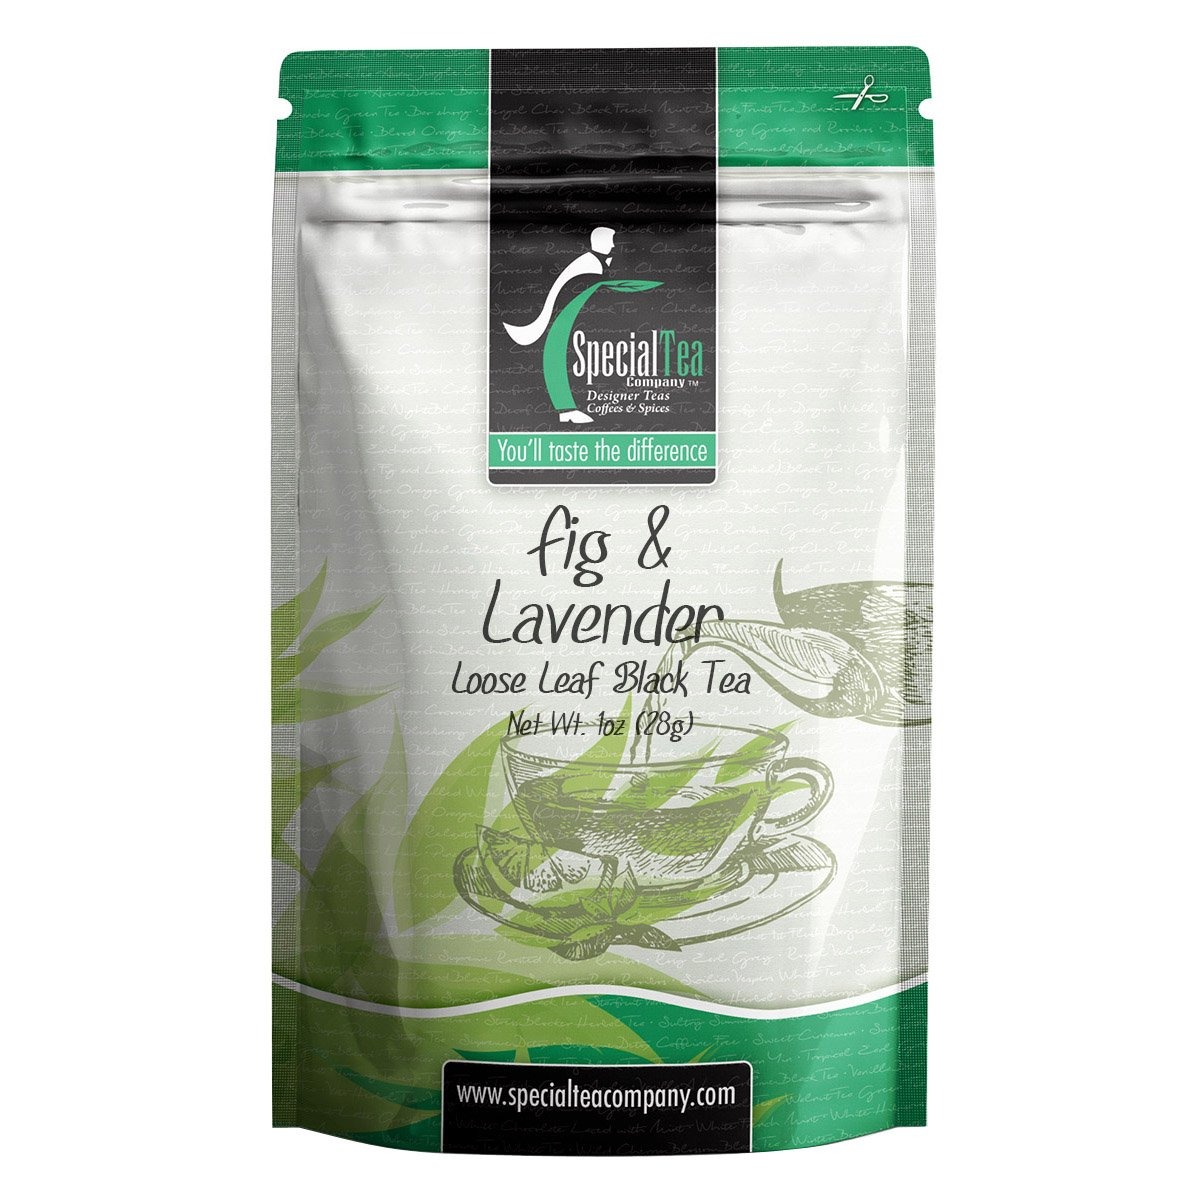
Item Name: Special Tea Loose Leaf Black Tea, Fig and Lavender, 1 oz
Bullet Point 1: BLACK TEA: Black teas are fully oxidized teas and offer a rich robust strong cup. Black is by far the most popular tea in the world. In the US, it accounts for about 80% of the tea consumed.
Bullet Point 2: FLAVOR: Black tea is a type of tea that is more oxidized than oolong, white and green teas. Black tea is generally stronger in flavor than other teas with notes that range from earthy, molasses, malty, vine fruit, smoky, leather, and mineral.
Bullet Point 3: CAFFEINE LEVEL: Black tea characteristically has the most caffeine of all the tea types. One of the reasons for this is a longer infusion time, but also due to the longer oxidation time and final firing production step.
Bullet Point 4: REAL LOOSE LEAF TEA: Loose leaf tea is a healthier purer way to drink tea. Our 1 oz. sample brews about 10 cups of tea.
Bullet Point 5: REAL LOOSE LEAF TEA IN BAGS: Loose leaf tea is a healthier purer way to drink tea, we gently breakup our loose leaf teas for use in eco-friendly tea bags to help retain full flavor.
Bullet Point 6: PREMIUM LOOSE LEAF TEA: Premium tea leaves have all their essential oils intact, so the flavor, quality and health benefits are maintained. Individually hand packed in the USA in a resealable pouch to retain freshness.
Product Description: <p>Fig and lavender taste, black tea, fig bits, lavender flavorings.</p> <p>Loose Leaf Brewing Instructions: Start with cold water and bring water to a boil. Add tea leaves, one heaping teaspoon per cup of water. For iced tea, add one level tablespoon. Pour hot water over leaves and steep 3-6 minutes. Remove or strain tea and enjoy!</p> <p>Ingredients: Black Tea, Lavender Flowers, Raisins, Natural and Artificial Flavor.</p>
Value: 1.0
Unit: Ounce

Price: 8.23